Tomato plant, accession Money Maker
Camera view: bottom (45 deg); turntable rotation: 180 degrees
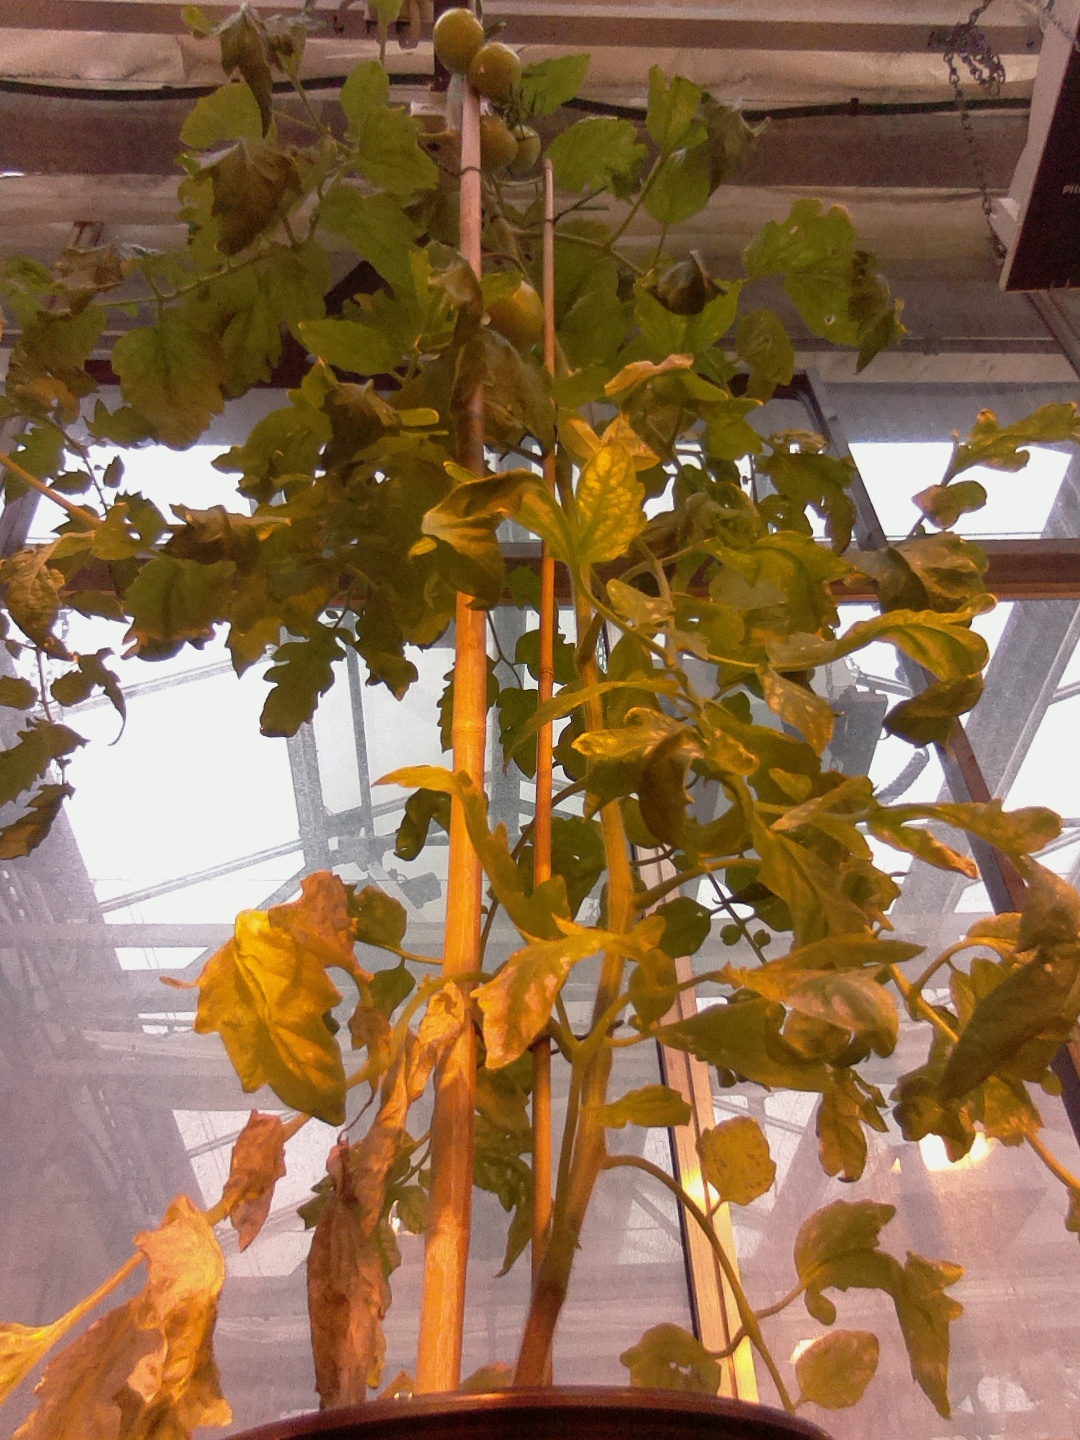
BBCH growth stage 75: 50%-60% of final fruit size